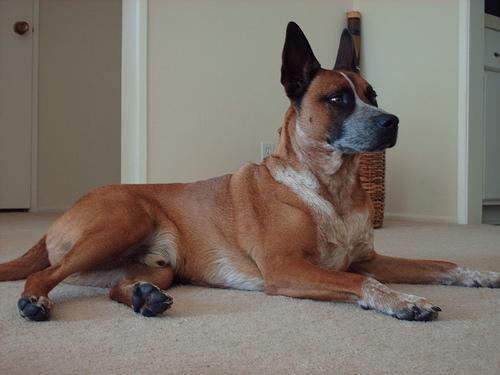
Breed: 217-n000079-dingo